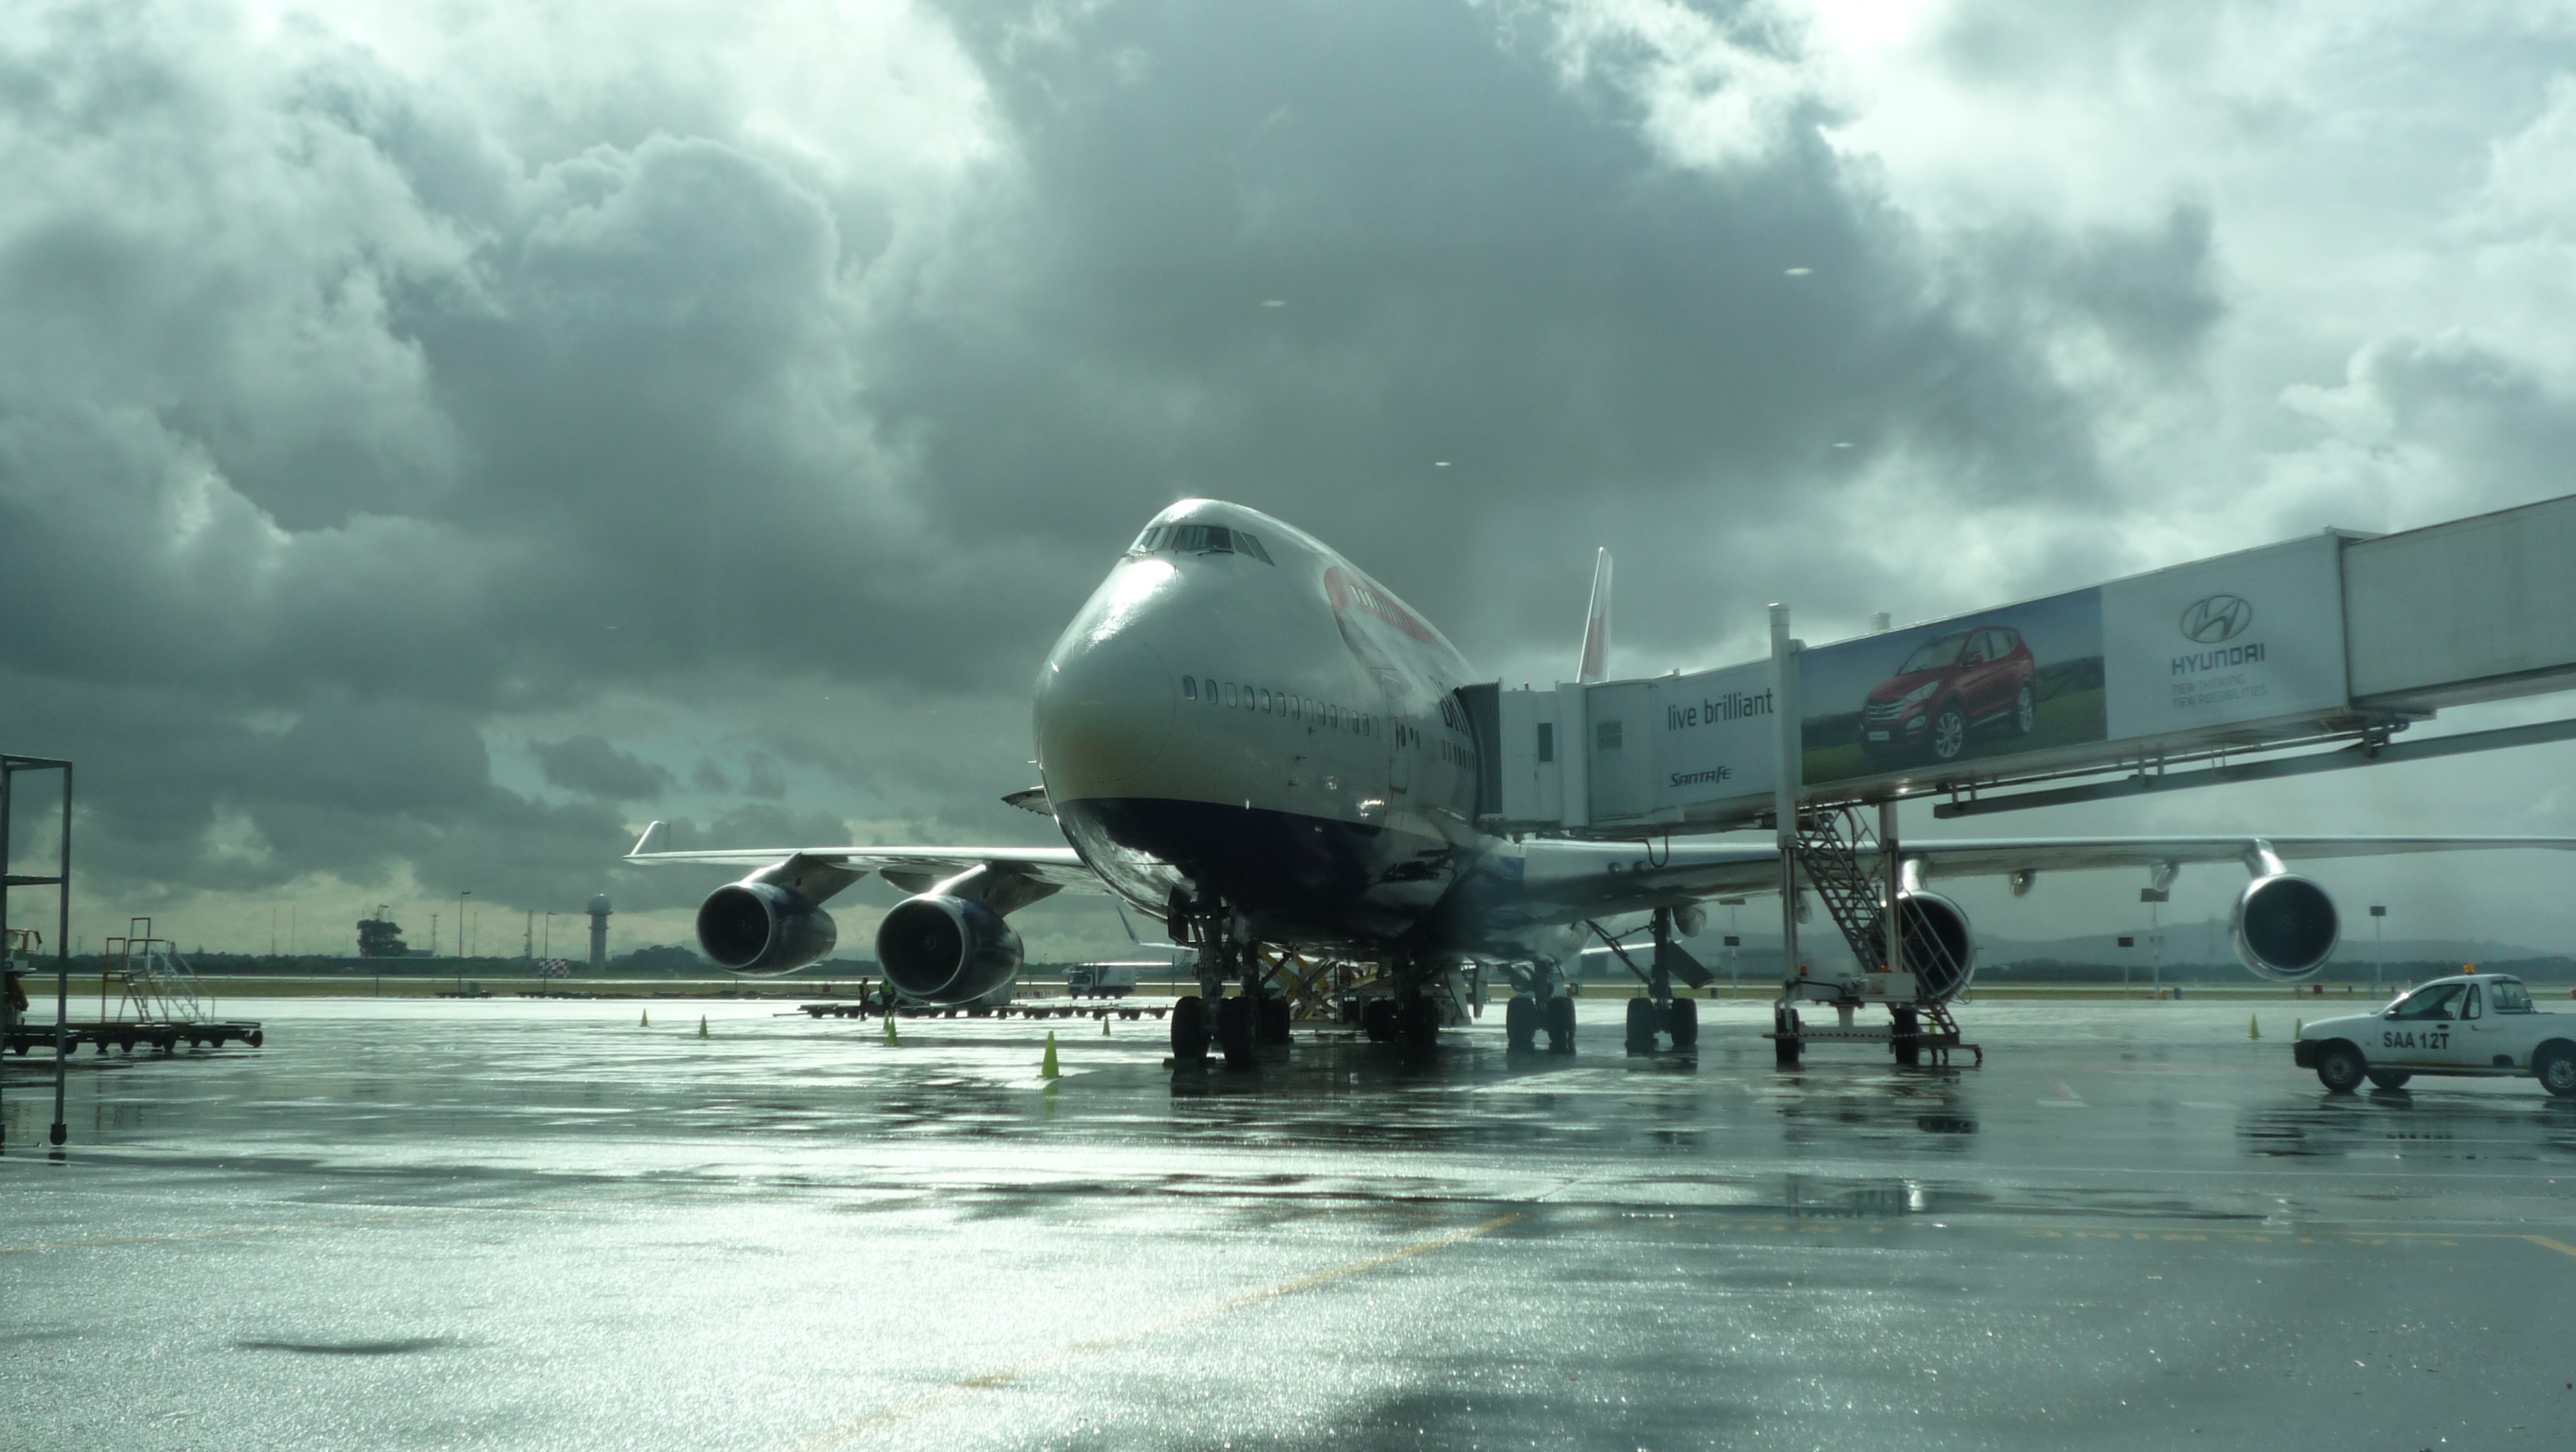
light, cloud, wet, airport, airplane, aircraft, vehicle, airline, aviation, flight, holiday, blue, clouds, airliner, jet aircraft, atmosphere of earth, wide body aircraft, narrow body aircraft